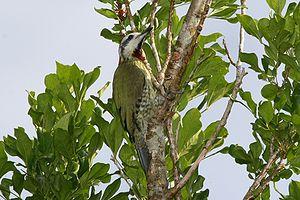
Le Pic poignardé est une espèce d'oiseaux de la famille des Picidae, l'unique représentant du genre Xiphidiopicus.